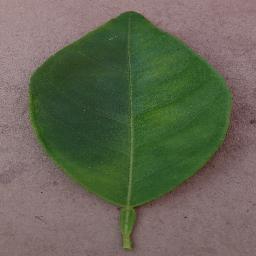
Label: Orange___Haunglongbing_(Citrus_greening)